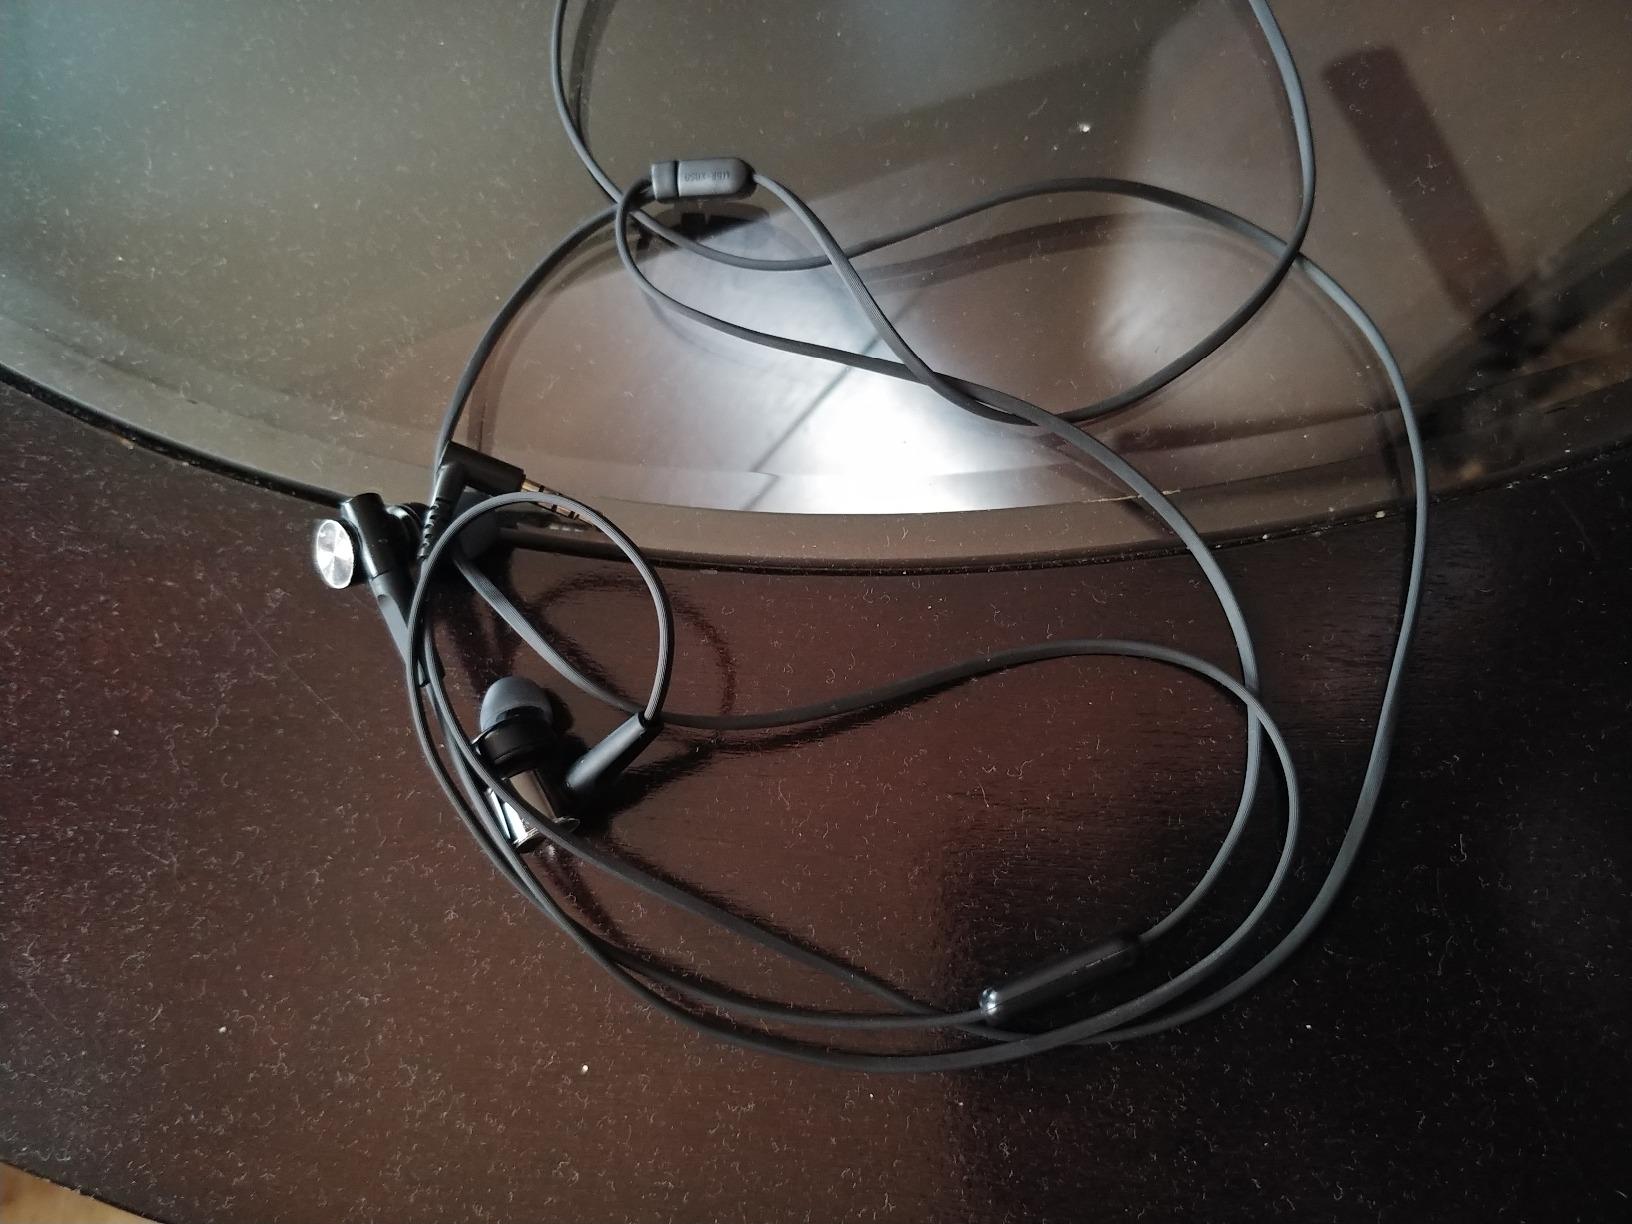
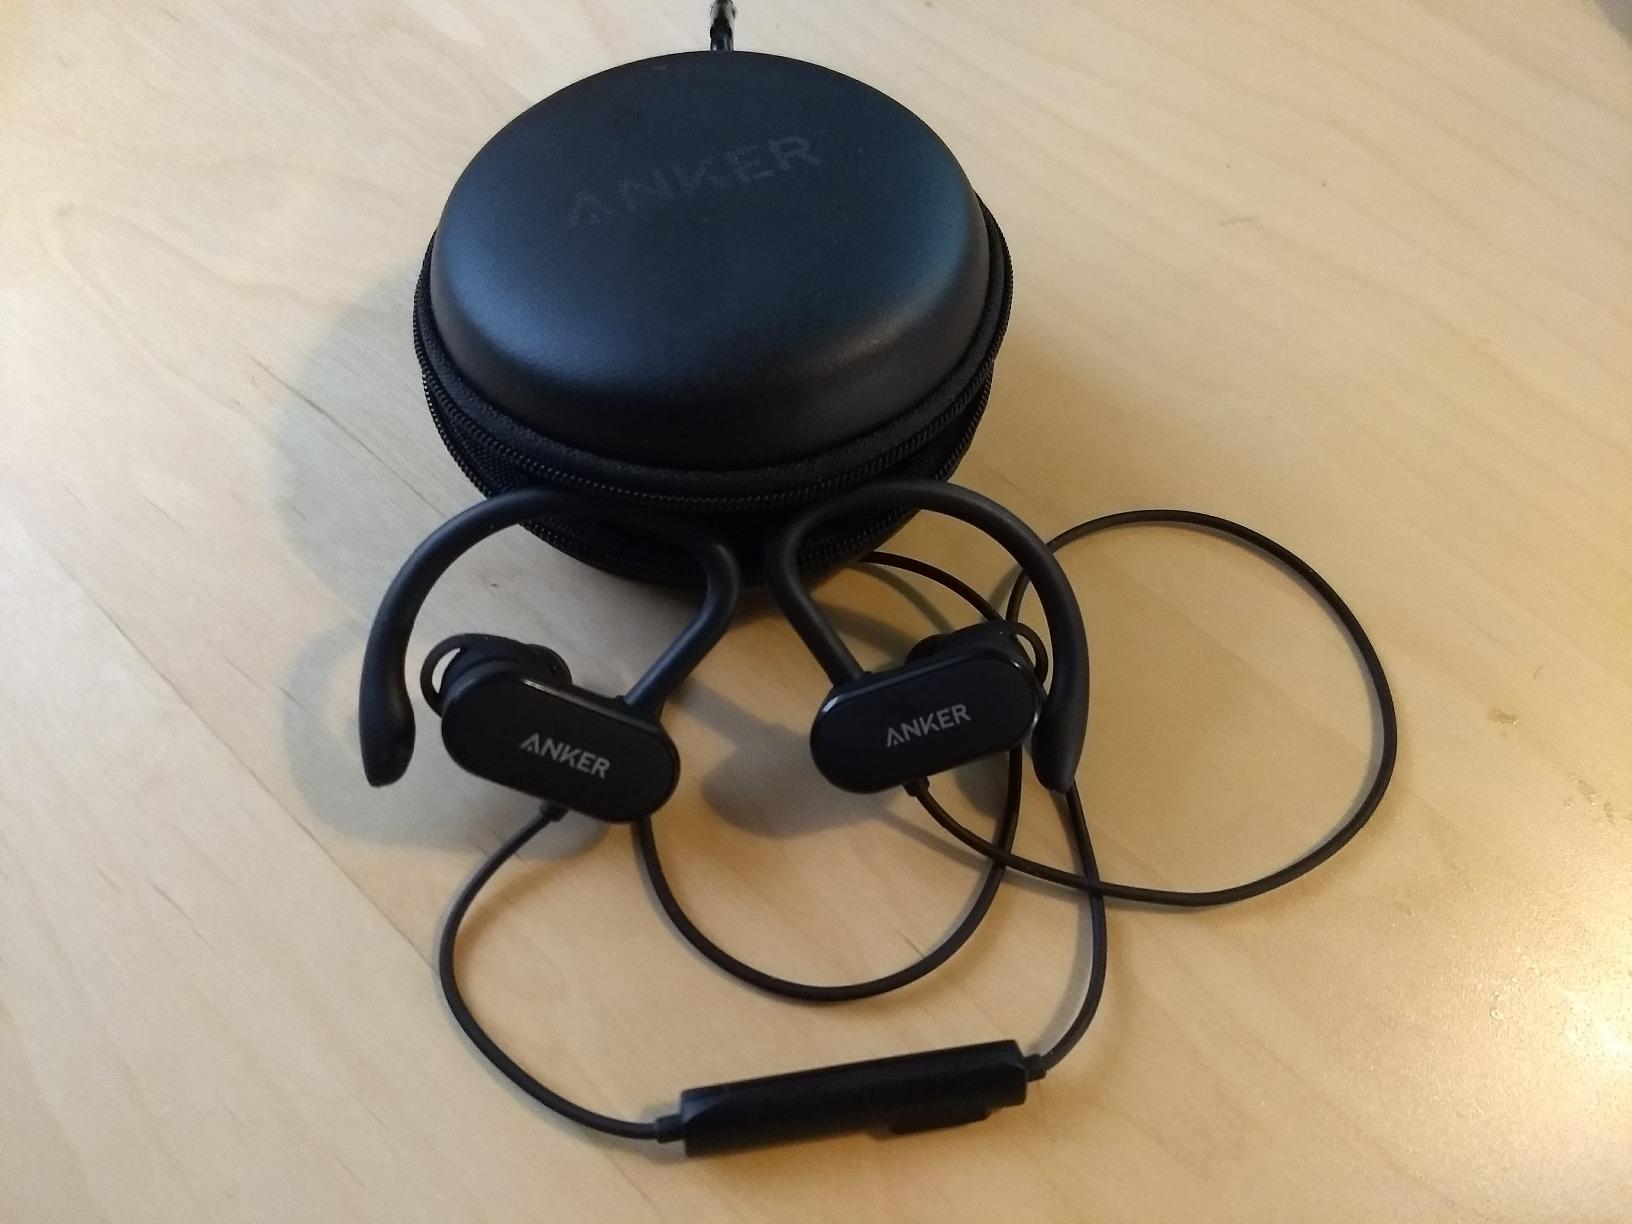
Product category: headphones
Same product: no